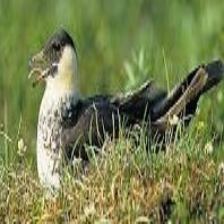
Species: POMARINE JAEGER
Scientific name: STERCORARIUS POMARINUS